Mohammed ben Abdallah

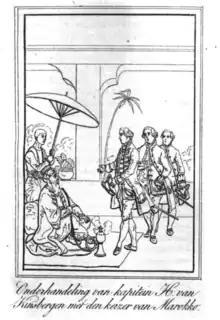
Kinsbergen negotiating the treaty with Mohammed III to end the Dutch-Moroccan War (19th-century illustration)

He declared war on the Dutch republic, known as the Dutch–Moroccan War (1775–1777) but eventually lost due to a frustrating blockade imposed by the Dutch, and the loss of his best 2 ships. On 9 December 1774, Sidi Mohammed assembled an army of 30,000 to 40,000 men and powerful artillery and began a bombardment of Melilla. Spanish reinforcements disembarked in Melilla, and 117 new guns and mortars were installed. Part of the civilian population of Melilla was escorted on 16 December by a French ship which brought reinforcements from Iberia. With Britain's promise of subsidies, two Spanish squads blocked the Strait of Gibraltar to prevent any British support from aiding the Moroccan troops. In 1775, a British convoy carrying war material on the way to Melilla was intercepted and captured by the Spanish Navy. At the same time, the troops of the Ottoman Empire began to encroach on Morocco's eastern borders. Spanish troops resisted the attack over a period of 100 days, over which time some 12,000 projectiles were lobbed onto the city.General Sherlock of the Ultonia Regiment began to break the siege, a situation exacerbated by the desertion of Sidi Mohammed's Algerine mercenaries. The siege ended on 19 March with the Spaniards suffering casualties of 600 killed or wounded. With the Treaty of Aranjuez in 1780, Morocco recognised Spanish rule over Melilla, however Spain ceded territories to Morocco in return.